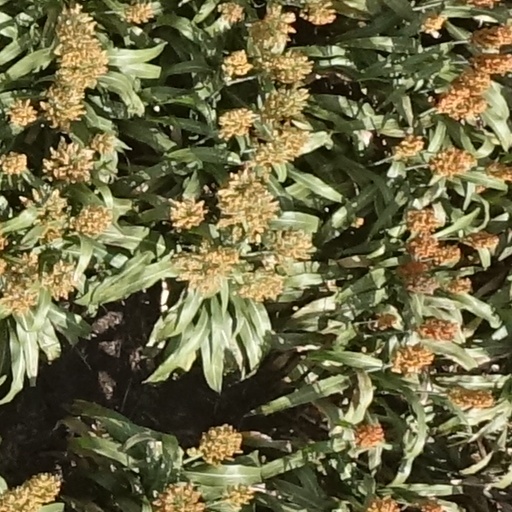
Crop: sorghum